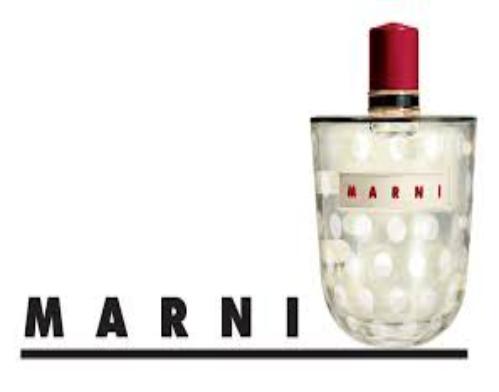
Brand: marni
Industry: Clothes